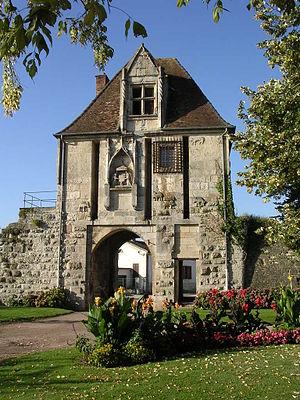
Auxonne, La Porte de Comté, Côte d'Or, Bourgogne, FRANCE
Auxonne est une commune française située dans l'arrondissement de Dijon du département de la Côte-d'Or, en région Bourgogne-Franche-Comté.
Le château d'Auxonne est un château fort du XVᵉ siècle à Auxonne en Bourgogne. Les courtines, les tours et la porterie sont inscrits aux monuments historiques depuis le 5 juillet 1926 et la tour Notre-Dame abritait depuis 1970 un « musée Bonaparte » jusqu'en 2012.